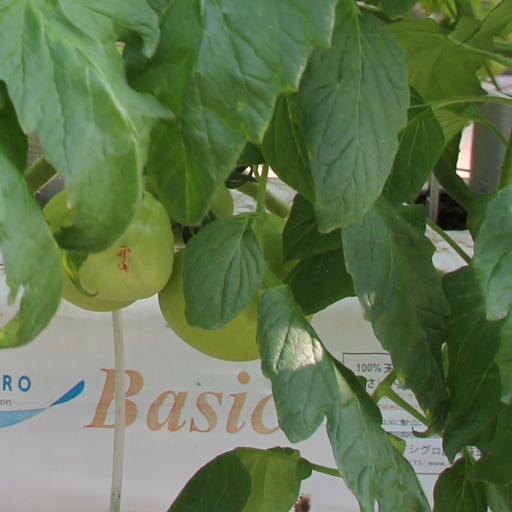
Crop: tomato